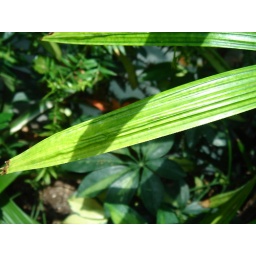
Leaf in a green house